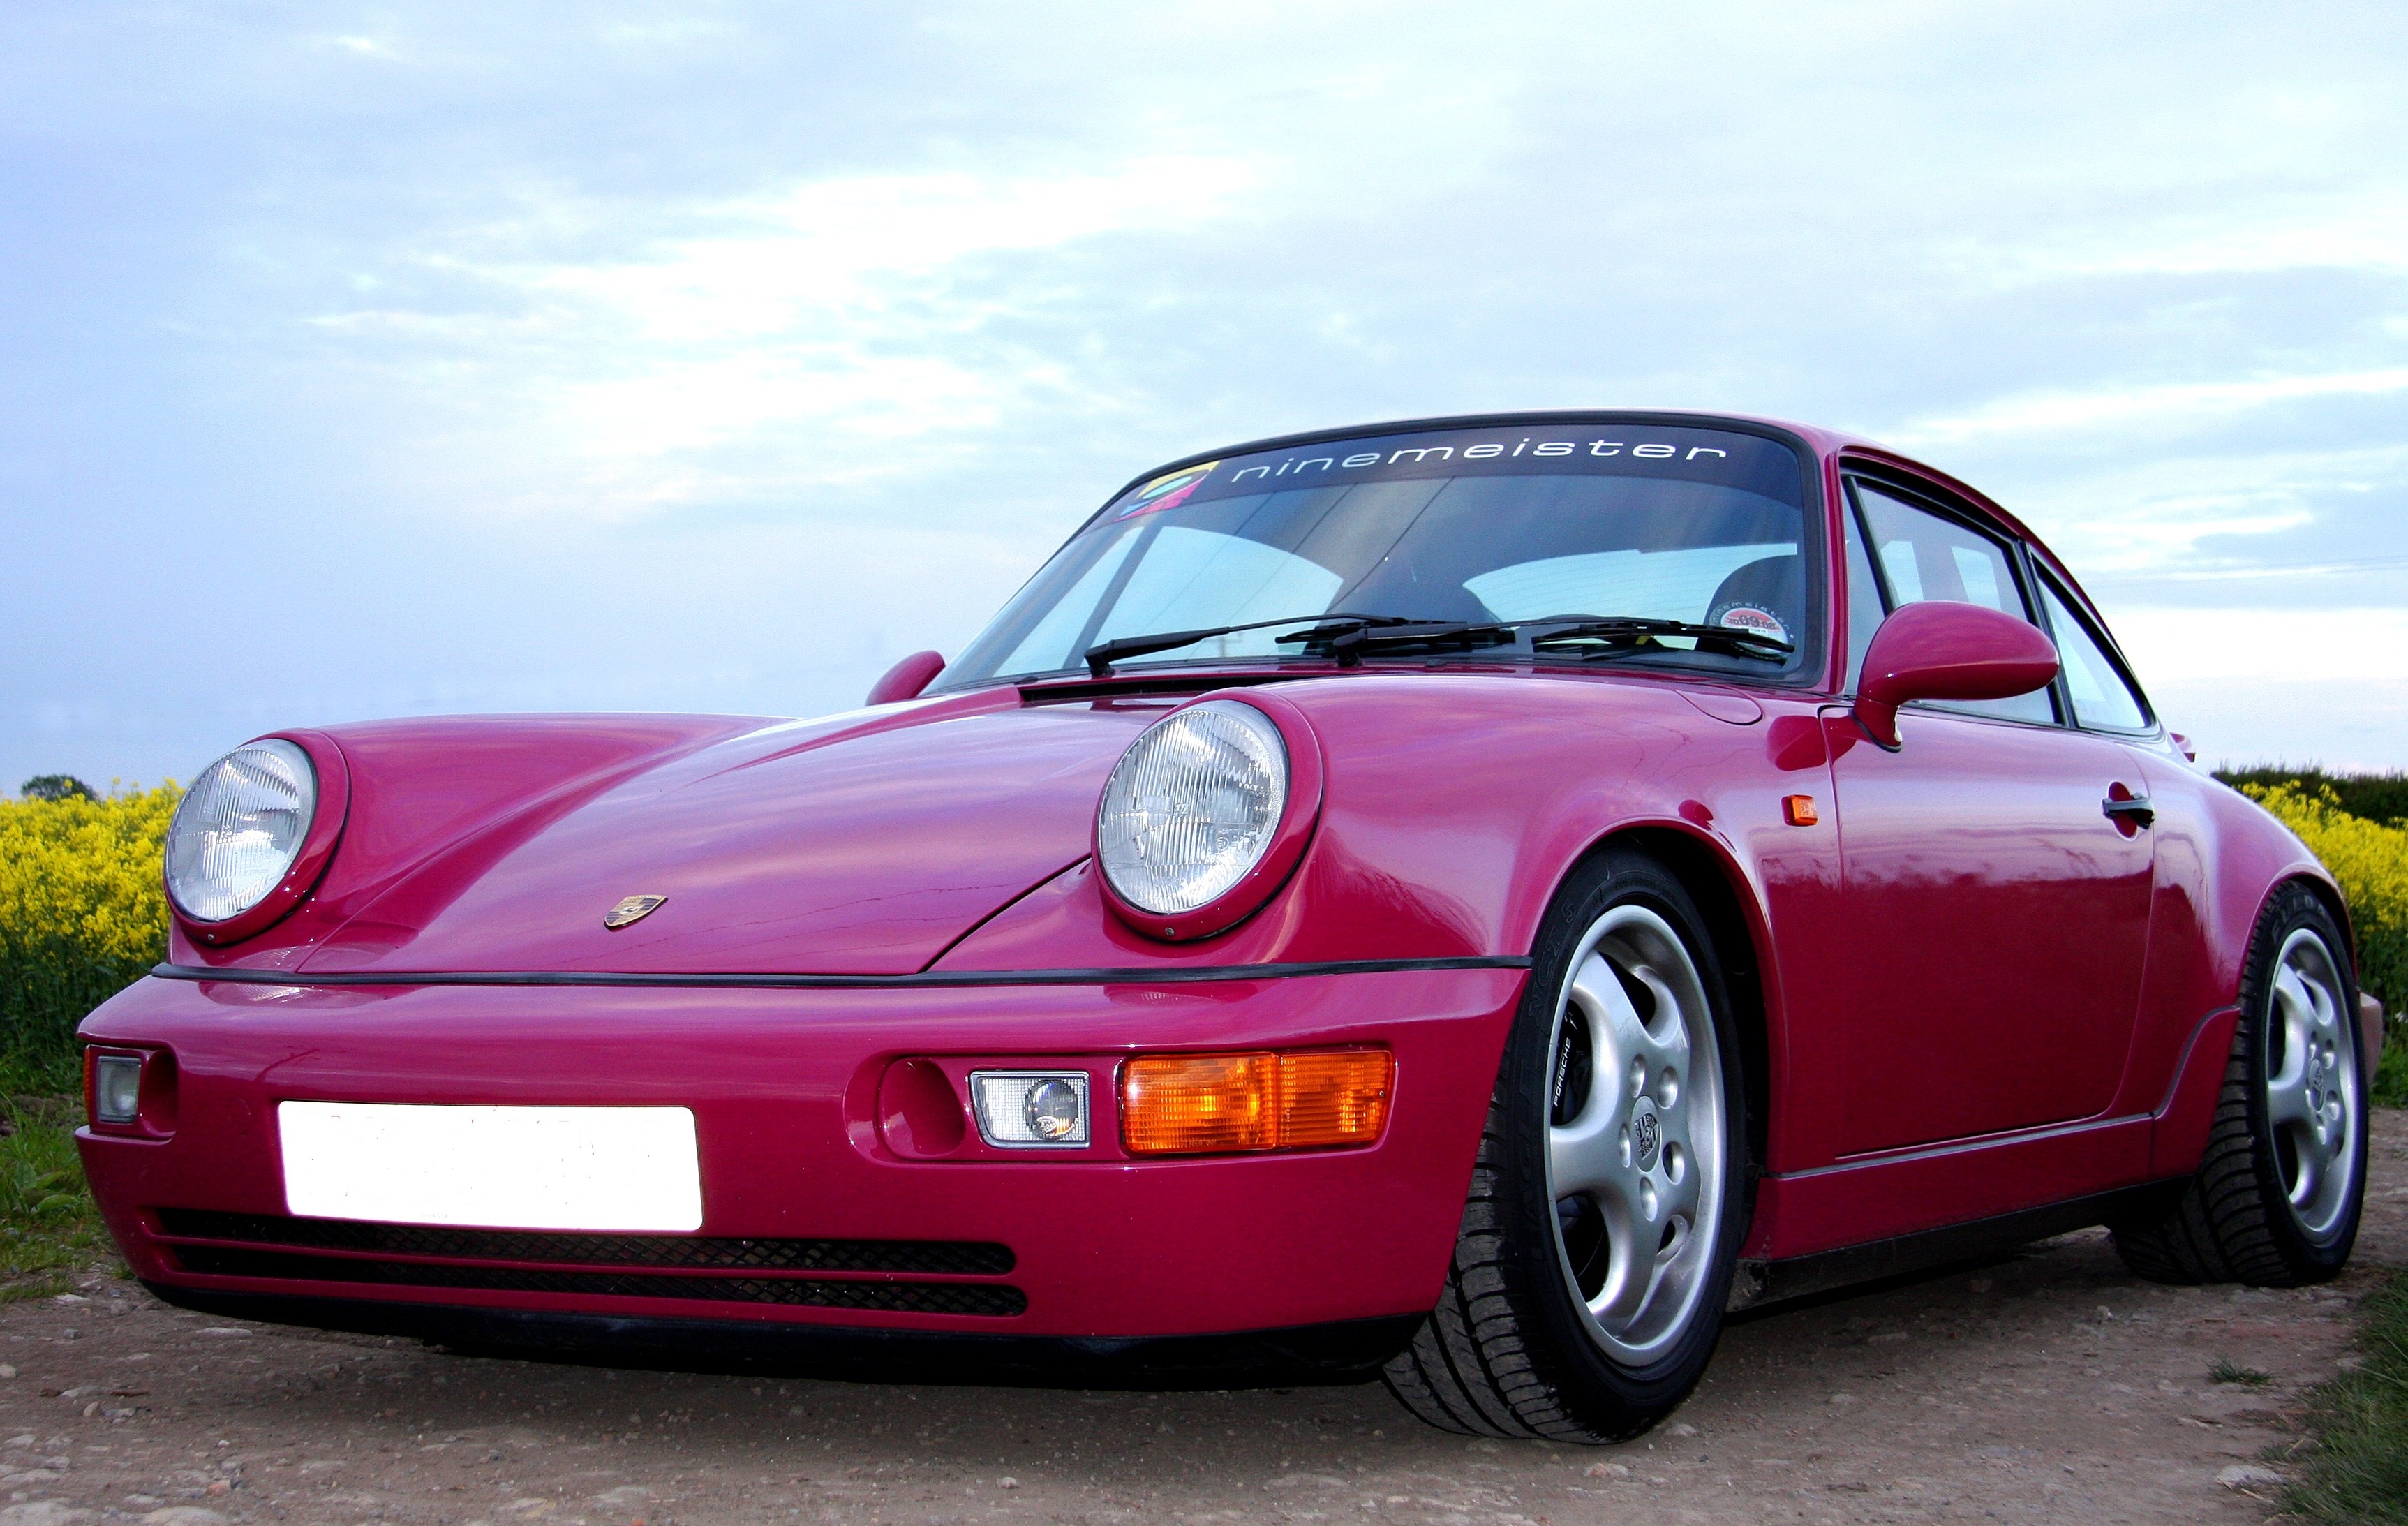
car, wheel, vehicle, sports car, automobiles, sports, racing, classic, convertible, coupe, porsche, coupes, land vehicle, porsche 911, carrera rs, automobile make, automotive exterior, automotive design, porsche 911 classic, porsche 959, porsche 930, ruf ctr